Prix Blumenthal

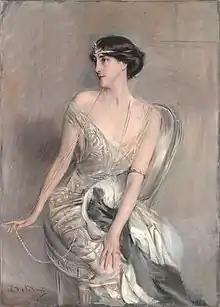
Florence Blumenthal

Florence Meyer Blumenthal had married international financier George Blumenthal in 1898 and in 1919, she organized what was originally called the "La Fondation américaine Blumenthal pour la pensée et l’art français (American Foundation for French Art and Thought)" – a name suggested by her friend, Paul Valéry, the poet and essayist – and what ultimately became "Fondation franco-américaine Florence Blumenthal."